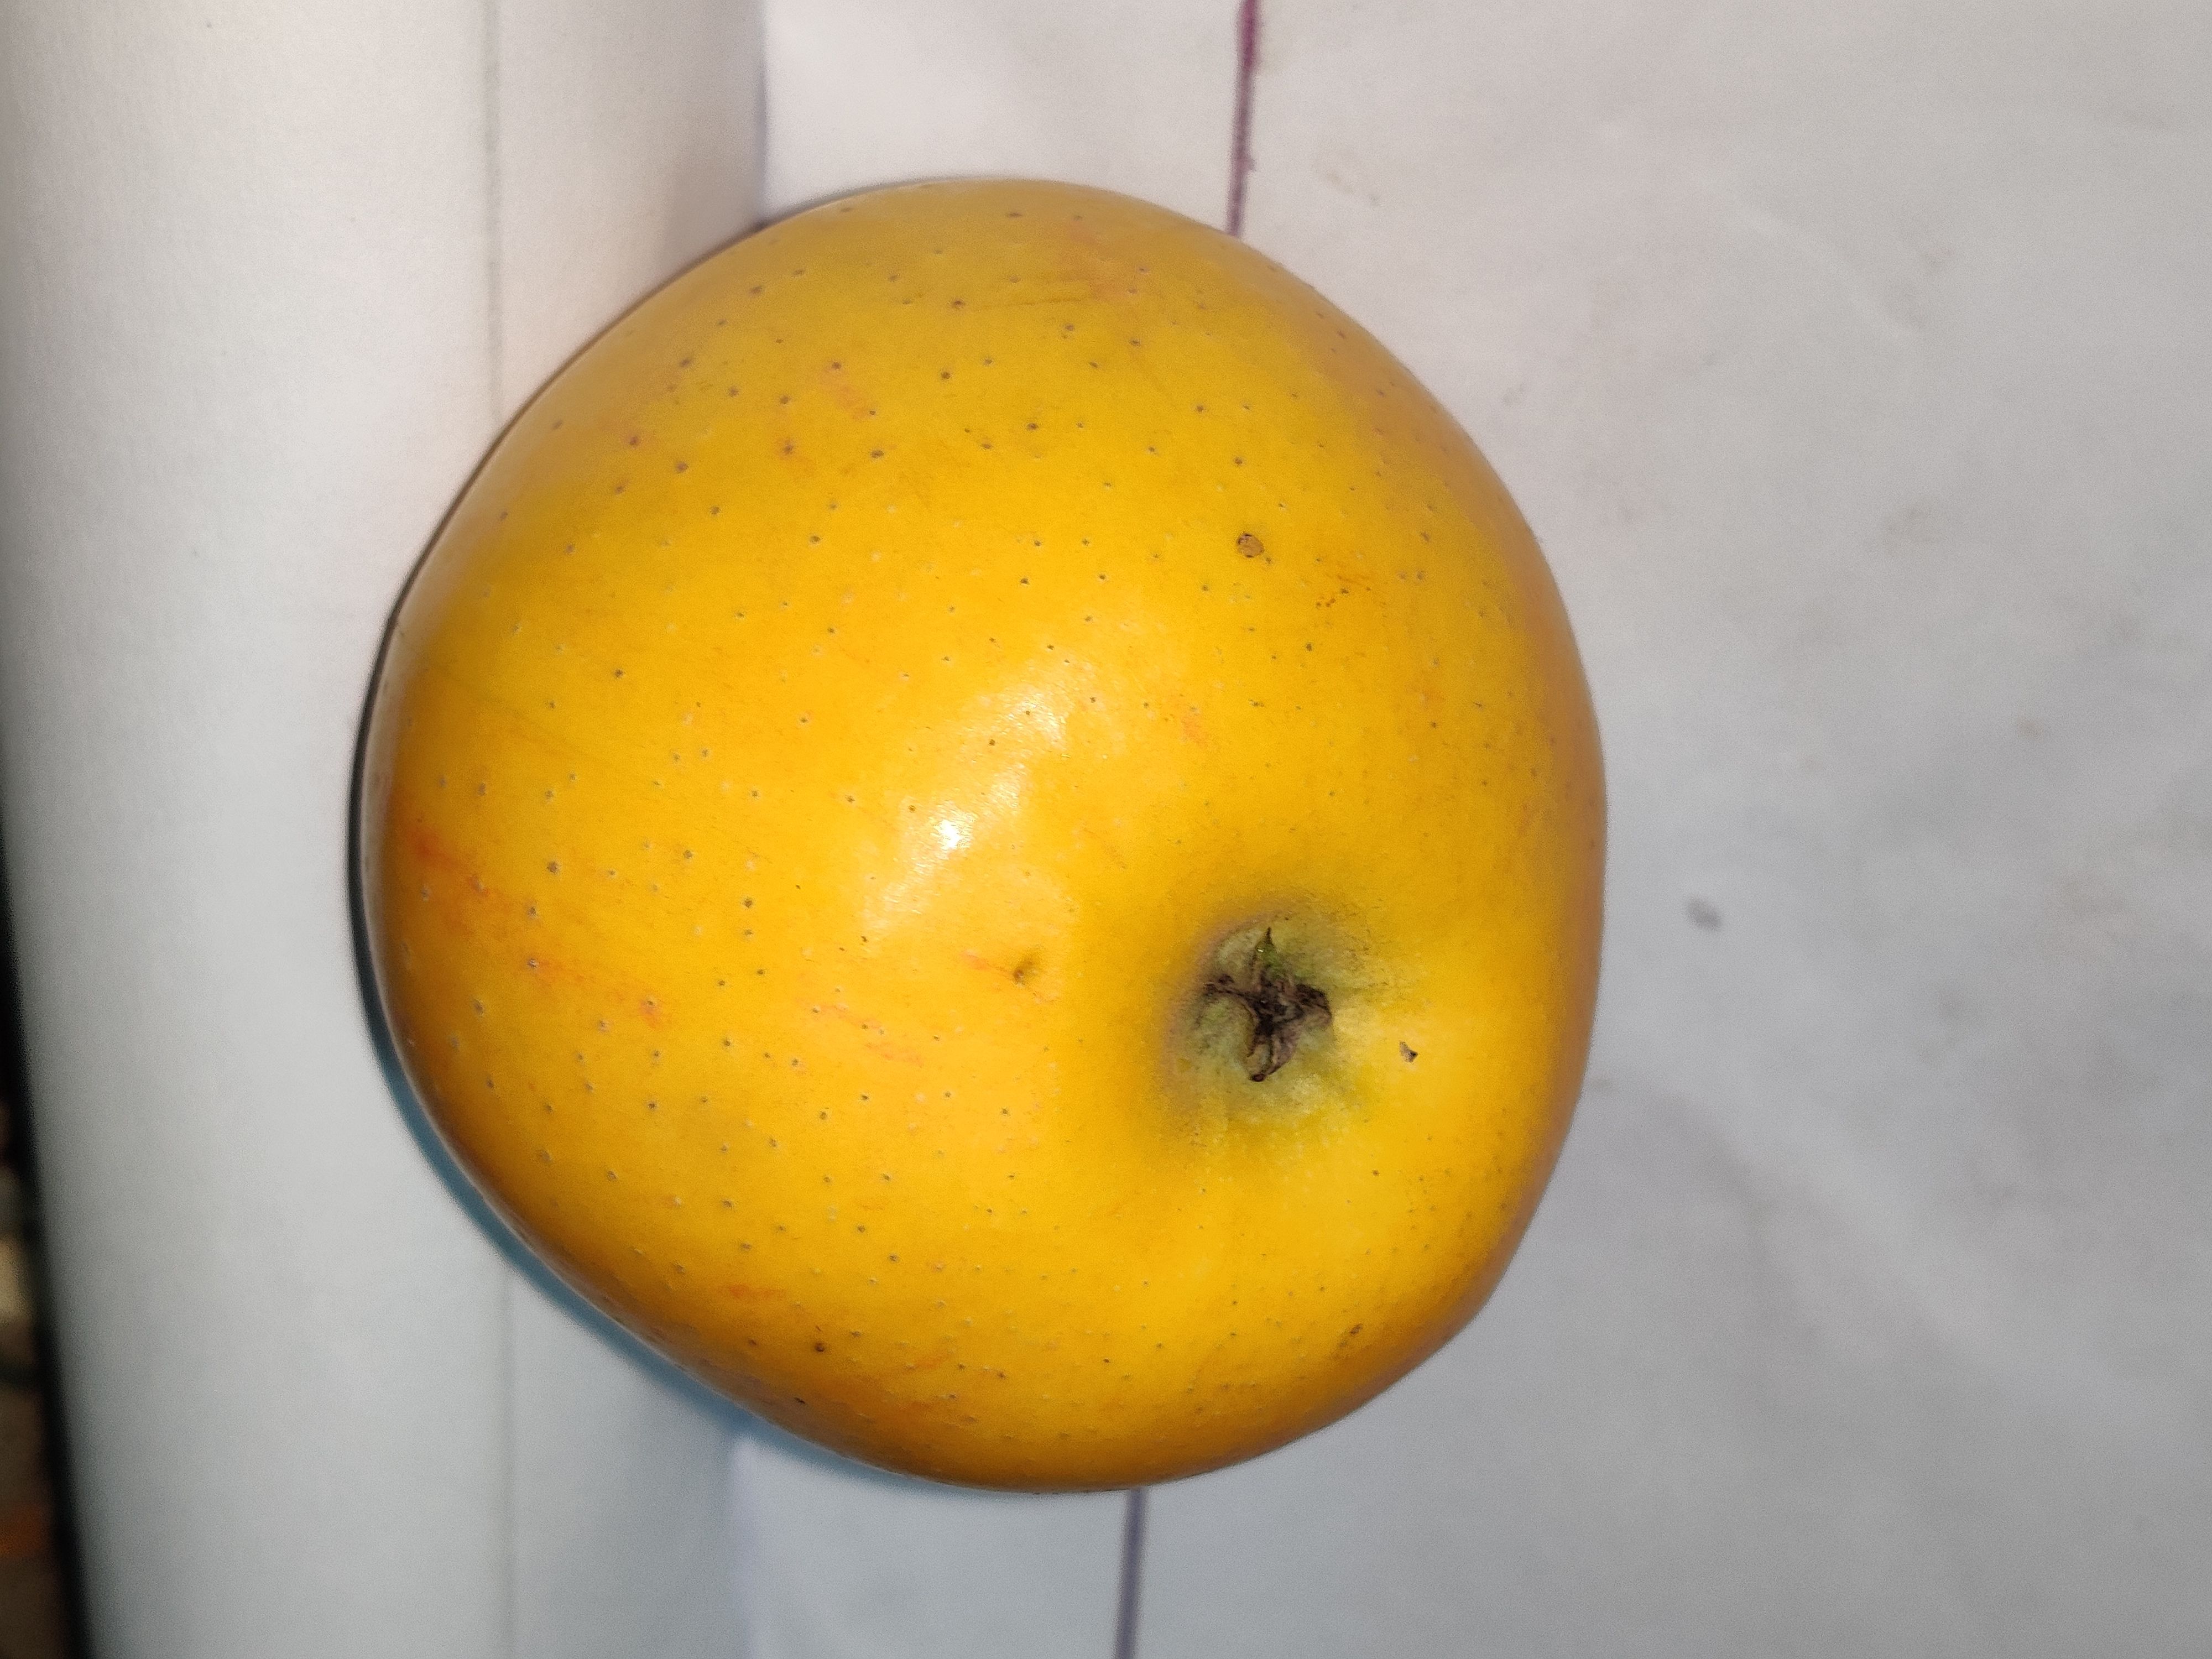
Fruit: apple
Grade: 1st-grade